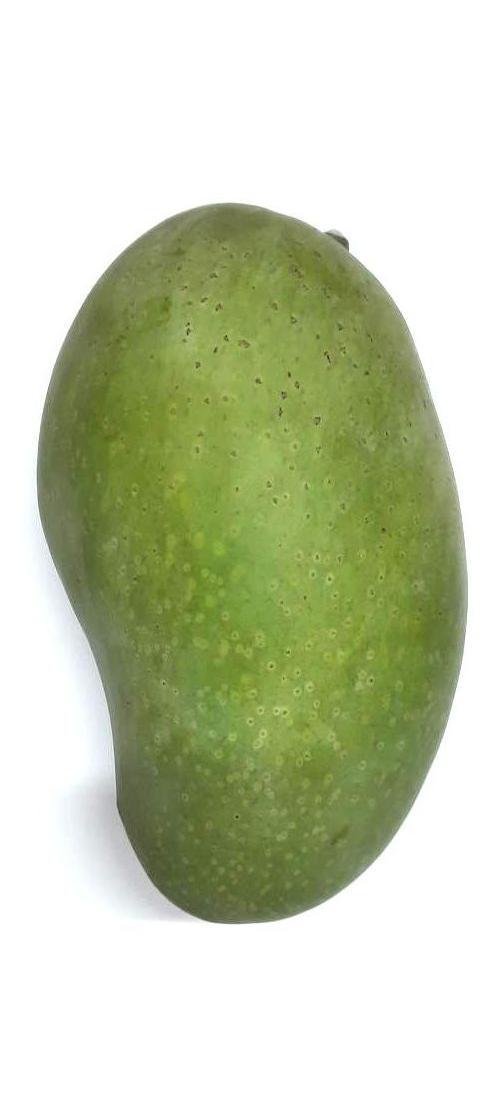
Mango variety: Fazli Shurmai